Luc Gnacadja

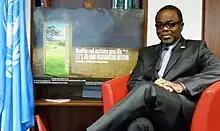
Gnacadja in 2013

Luc-Marie Constant Gnacadja or simply Luc Gnacadja is a Beninese politician and architect. He was Executive Secretary of the United Nations Convention to Combat Desertification from 2007 to 2013.